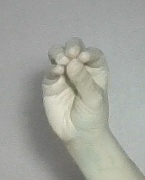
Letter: ha